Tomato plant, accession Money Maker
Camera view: tilt-top (135 deg); turntable rotation: 30 degrees
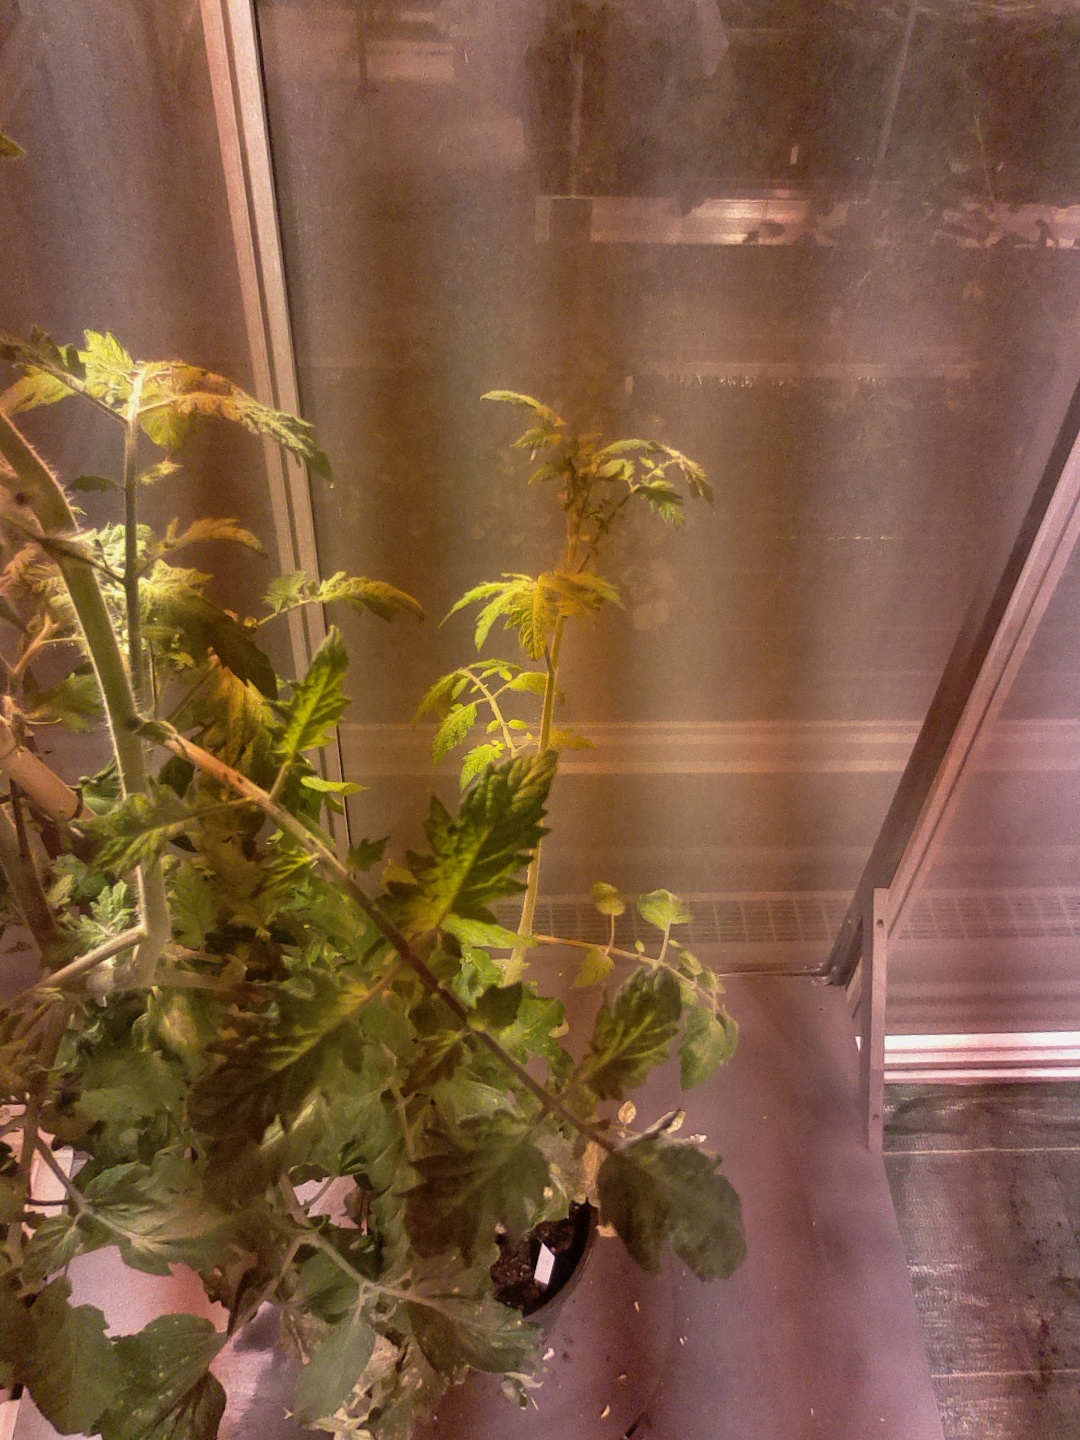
BBCH growth stage 73: 30%-40% of final fruit size